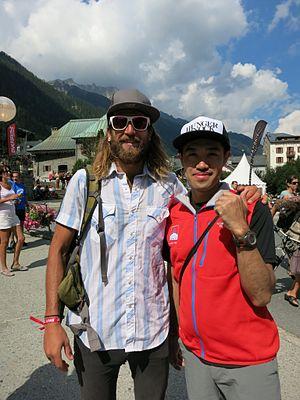
Anton Krupicka, né en 1983, est un athlète professionnel américain, coureur d'ultrafond et d'ultra-trail. Il est considéré par ses pairs et les médias comme l'un des meilleurs coureurs mondiaux en ultra-trail.
Le trail, la course nature ou plus rarement la course en sentier, est un sport de course à pied, sur longue distance, en milieu naturel, généralement sur des chemins de terre et des sentiers de randonnée en plaine, en forêt ou en montagne. Trail est l'abréviation, propre aux francophones, de l'anglais trail running.